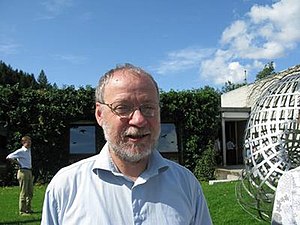
Uffe Haagerup
Uffe Valentin Haagerup var en dansk matematiker.